M. C. Escher

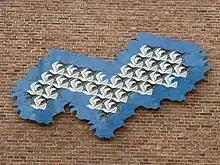
Wall tableau of one of Escher's bird tessellations at the Princessehof Ceramics Museum in Leeuwarden

Doris Schattschneider identifies eleven strands of mathematical and scientific research anticipated or directly inspired by Escher. These are the classification of regular tilings using the edge relationships of tiles: two-color and two-motif tilings (counterchange symmetry or antisymmetry); color symmetry (in crystallography); metamorphosis or topological change; covering surfaces with symmetric patterns; Escher's algorithm (for generating patterns using decorated squares); creating tile shapes; local versus global definitions of regularity; symmetry of a tiling induced by the symmetry of a tile; orderliness not induced by symmetry groups; the filling of the central void in Escher's lithograph "Print Gallery" by H. Lenstra and B. de Smit.